Gilles Pudlowski

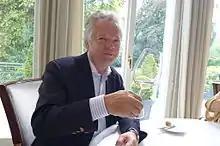
Gilles Pudlowski in 2014.

His reputation is notably linked to the weekly "Le Point", of which he was the official columnist from 1986 to 2014. He was a senior reporter and was responsible for the pages of tourism and gastronomy, while actively collaborating on the literary section.